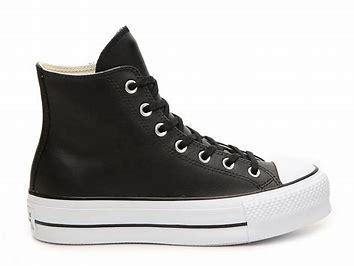
Brand: Converse
Model: Chuck Taylor All Star Platform